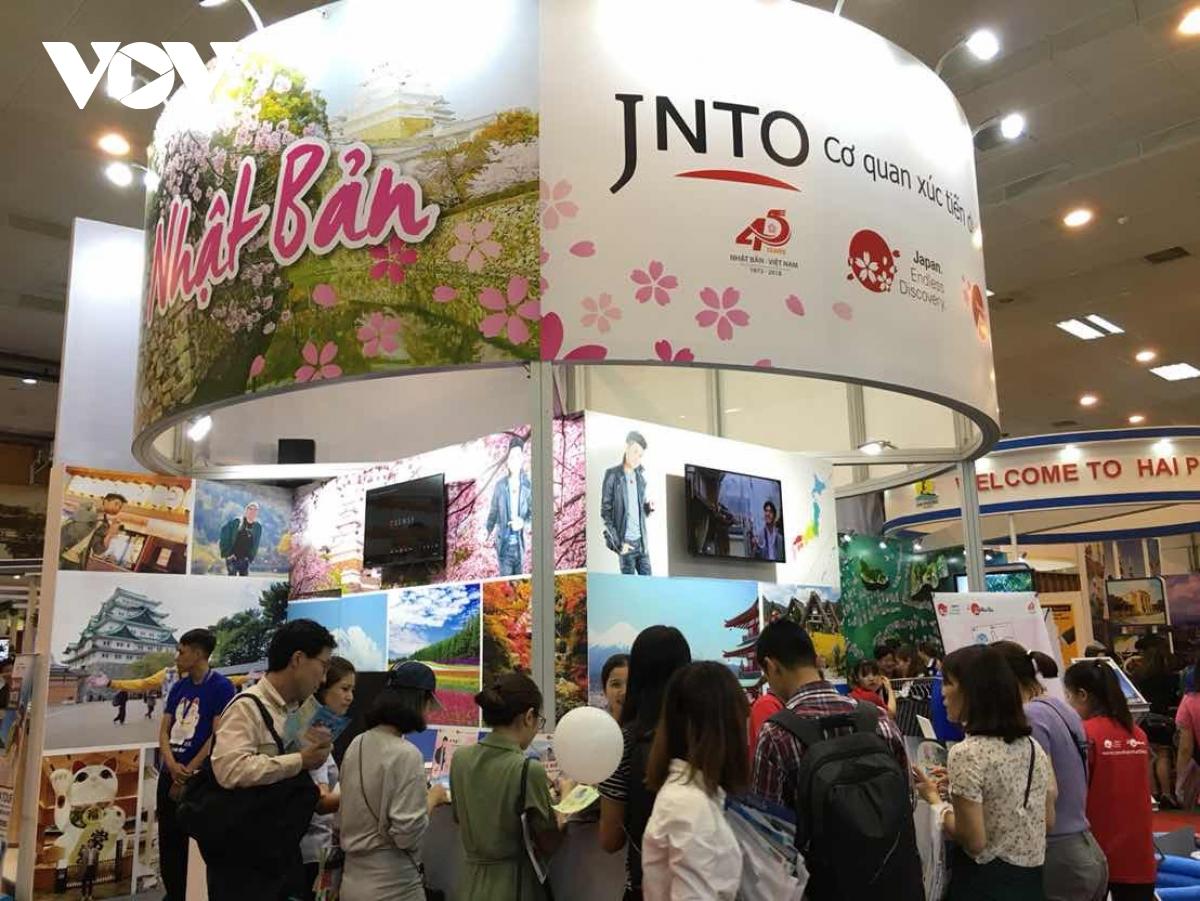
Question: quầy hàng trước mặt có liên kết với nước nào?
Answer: nhật bản